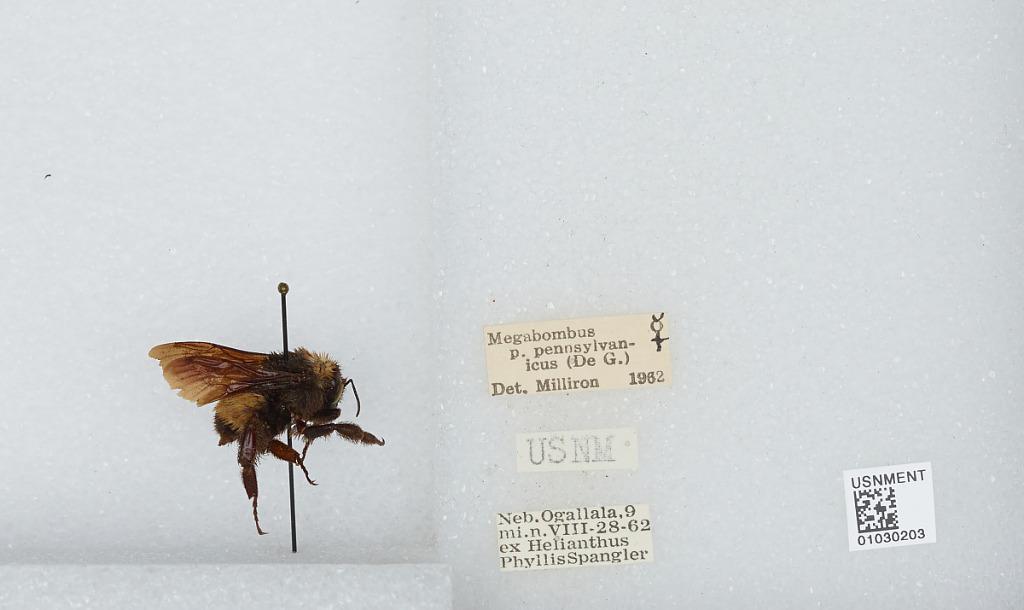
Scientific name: Bombus (Fervidobombus) pensylvanicus pensylvanicus (De Geer)
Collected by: P. Spangler
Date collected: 1962-8-28
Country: United States
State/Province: Nebraska
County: Keith
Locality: Ogallala, 9 miles north
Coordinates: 41.2222, -101.671
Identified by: Milliron